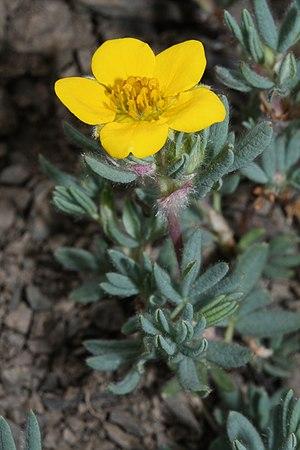
La potentille frutescente dans le Parc national Olympique.